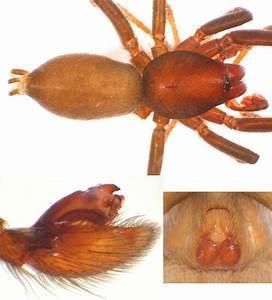
spider